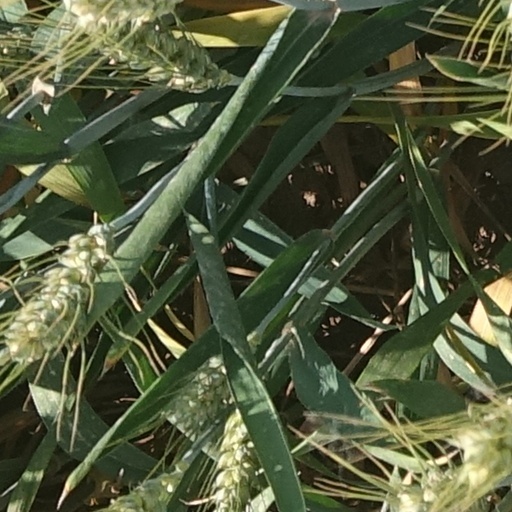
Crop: wheat